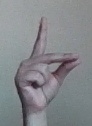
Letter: ta